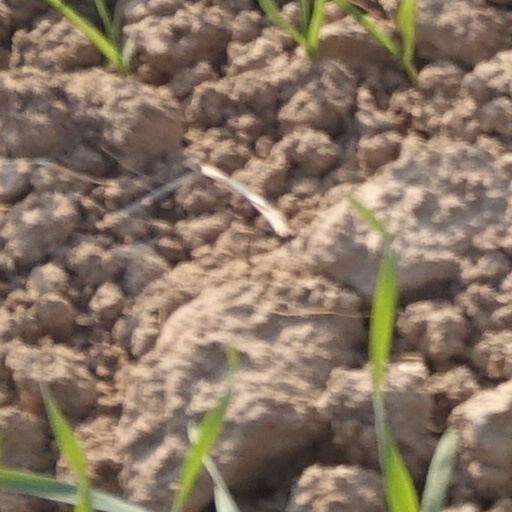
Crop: wheat